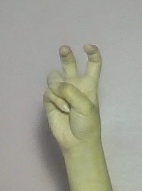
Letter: toot